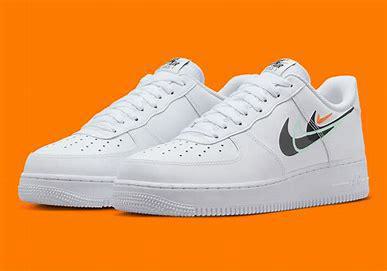
Brand: Nike
Model: Air Force